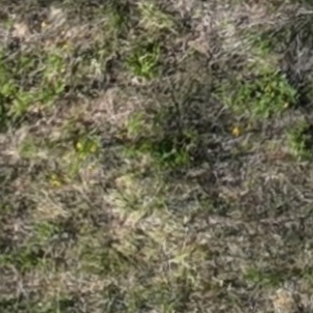
Month: july
Dye color: blue
Dye concentration: low